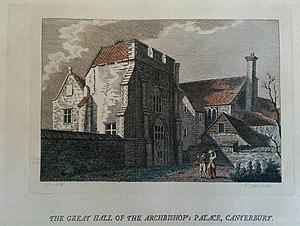
Pierre-Charles Canot est un graveur taille-doucier français, ayant principalement effectué sa carrière en Angleterre.